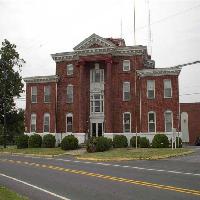
Weather: cloudy or overcast